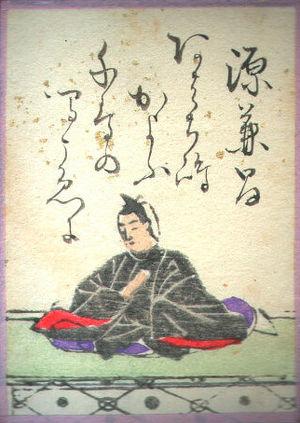
Minamoto no Kanemasa est un poète et courtisan kuge japonais de la seconde moitié de l'époque de Heian. Son père est Minamoto no Kanesuke.